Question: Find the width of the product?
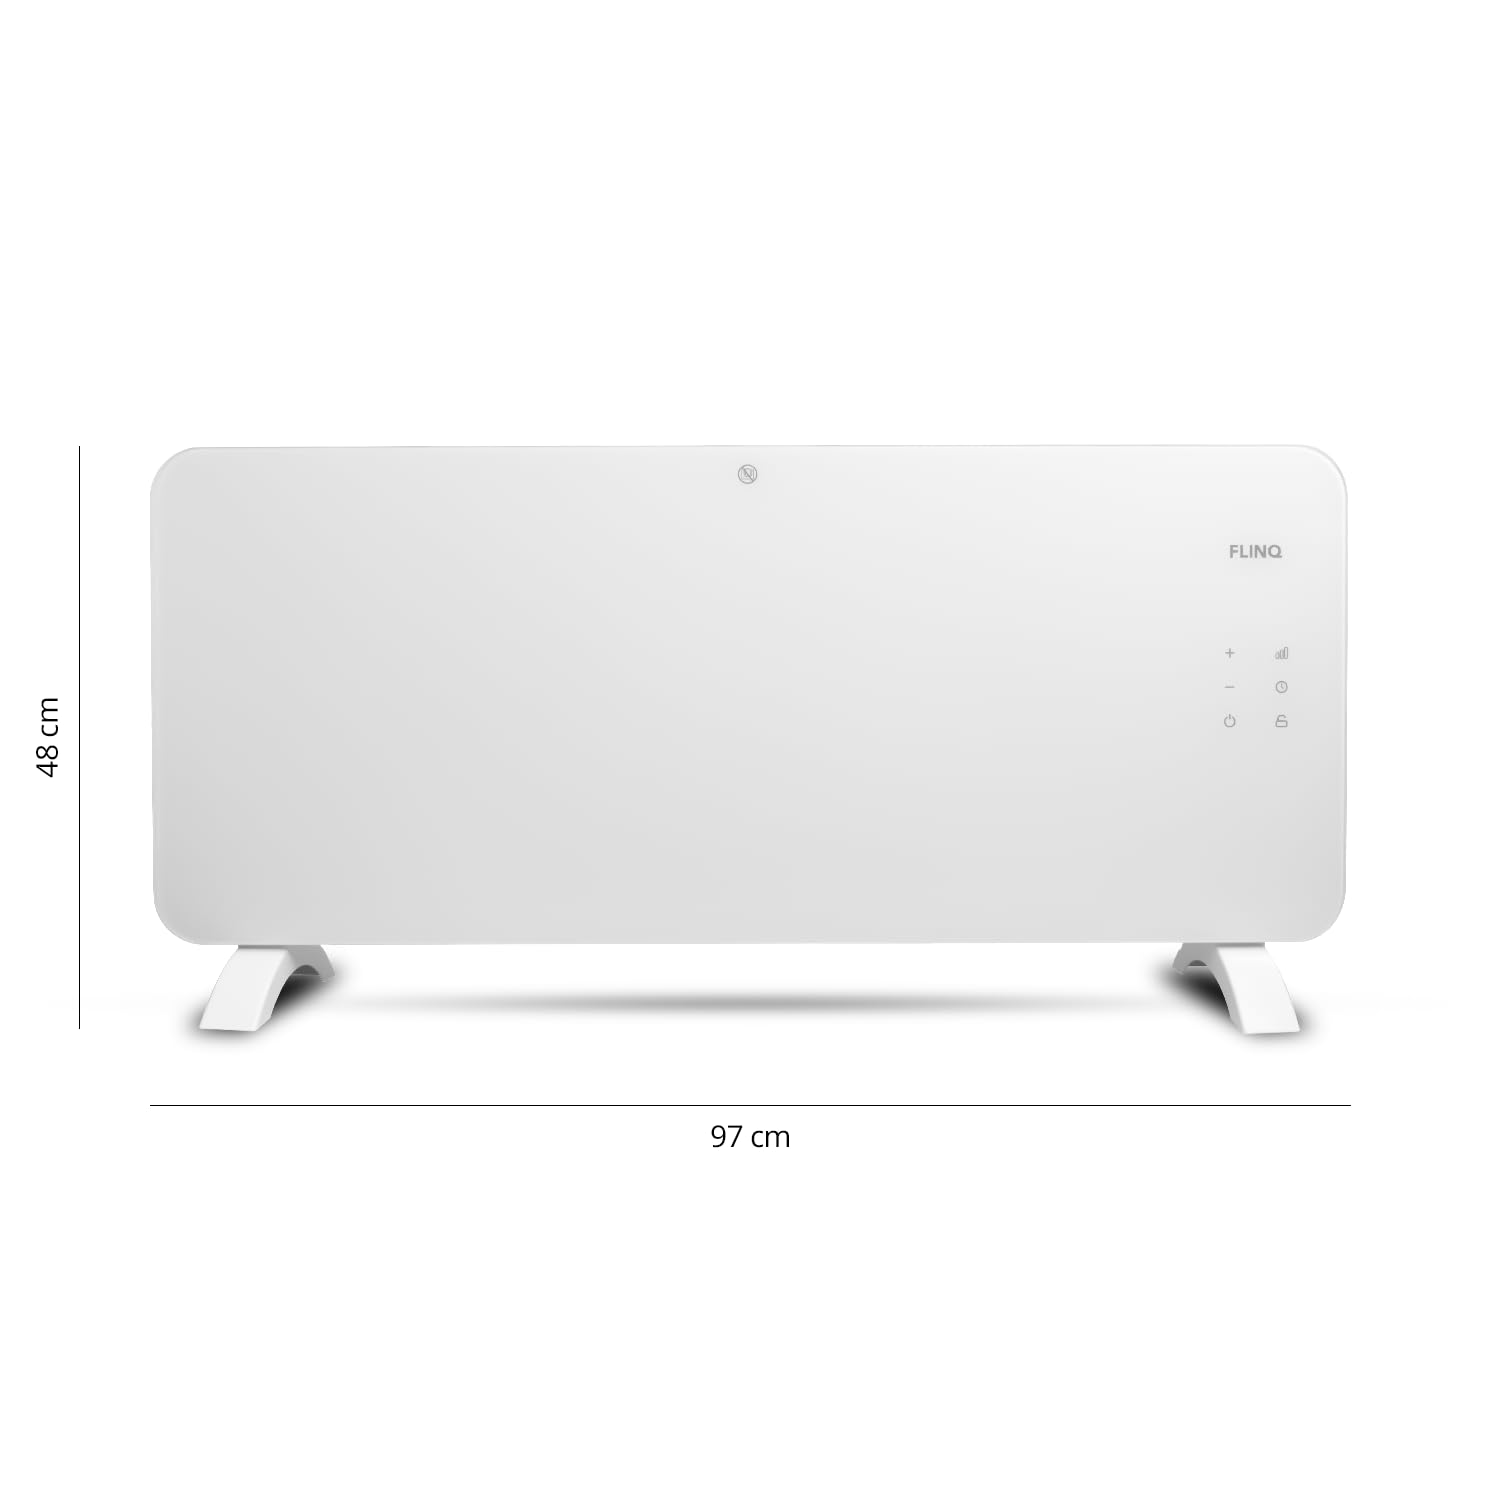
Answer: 97.0 centimetre